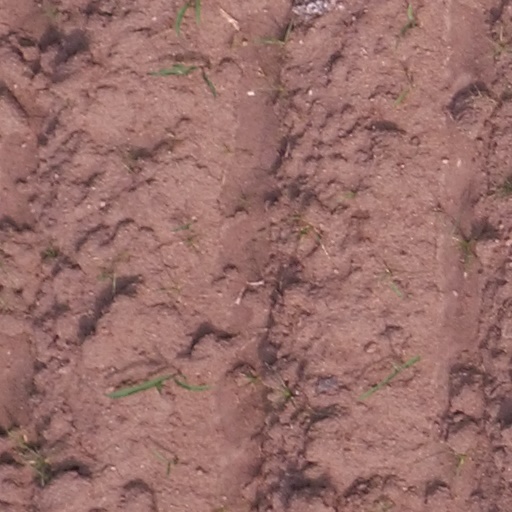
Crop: maize; corn